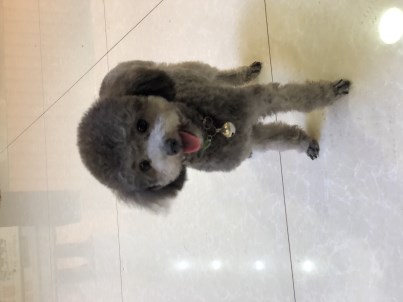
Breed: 2925-n000114-toy_poodle